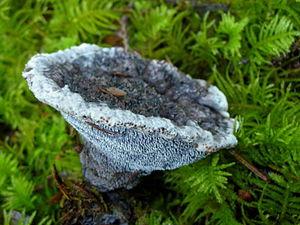
Hydnum repandum, le Pied-de-mouton, encore appelé Hydne sinué, est une espèce de champignons basidiomycètes comestibles de la famille des Hydnaceae.